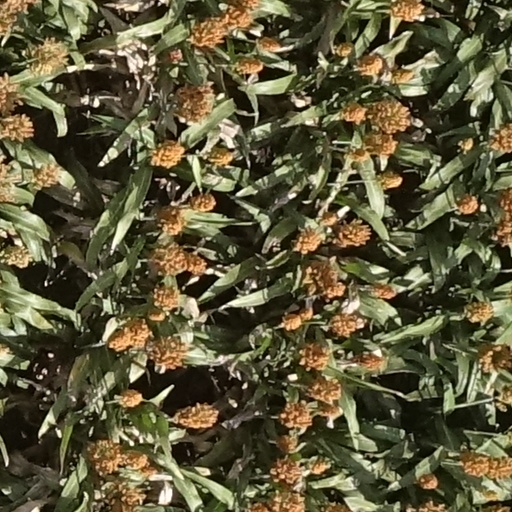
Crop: sorghum